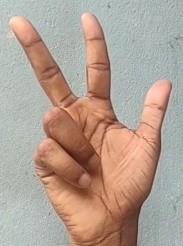
ASL sign: 3